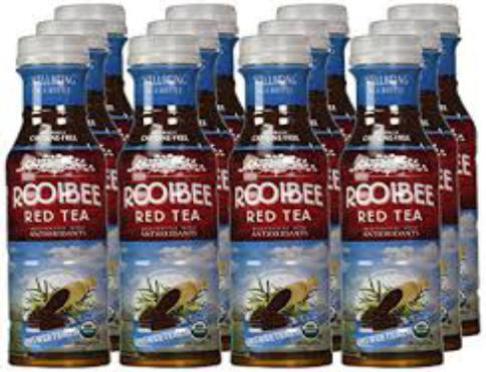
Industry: Food